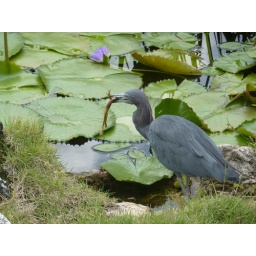
This bird is eating the frog by its head lol :/